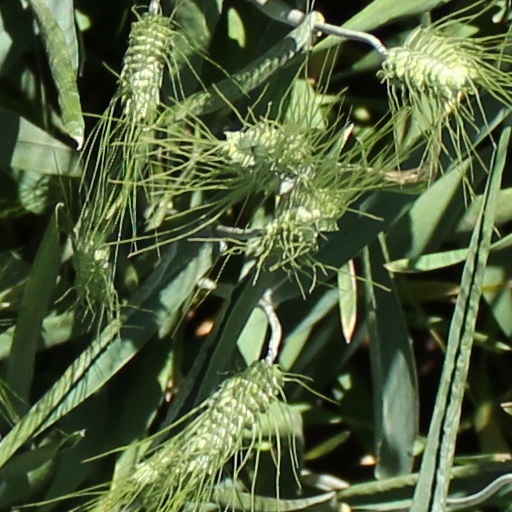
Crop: wheat